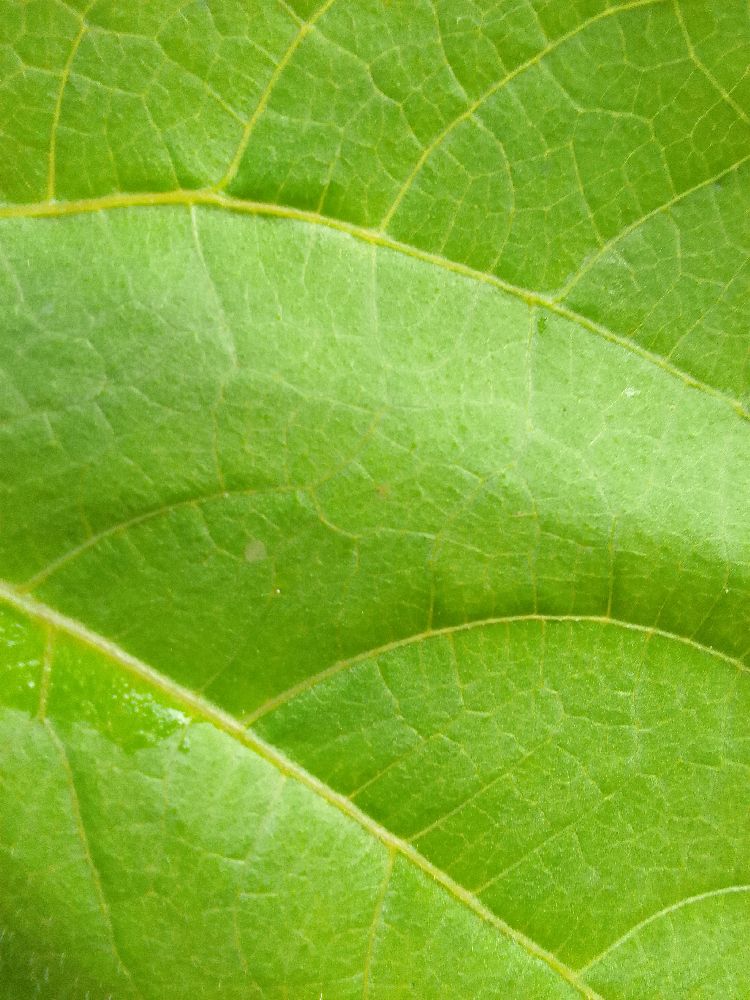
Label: healthy